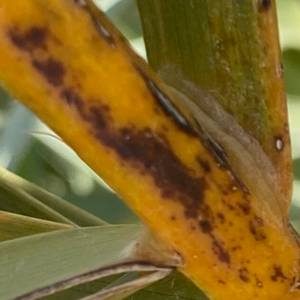
Label: Black Scorch